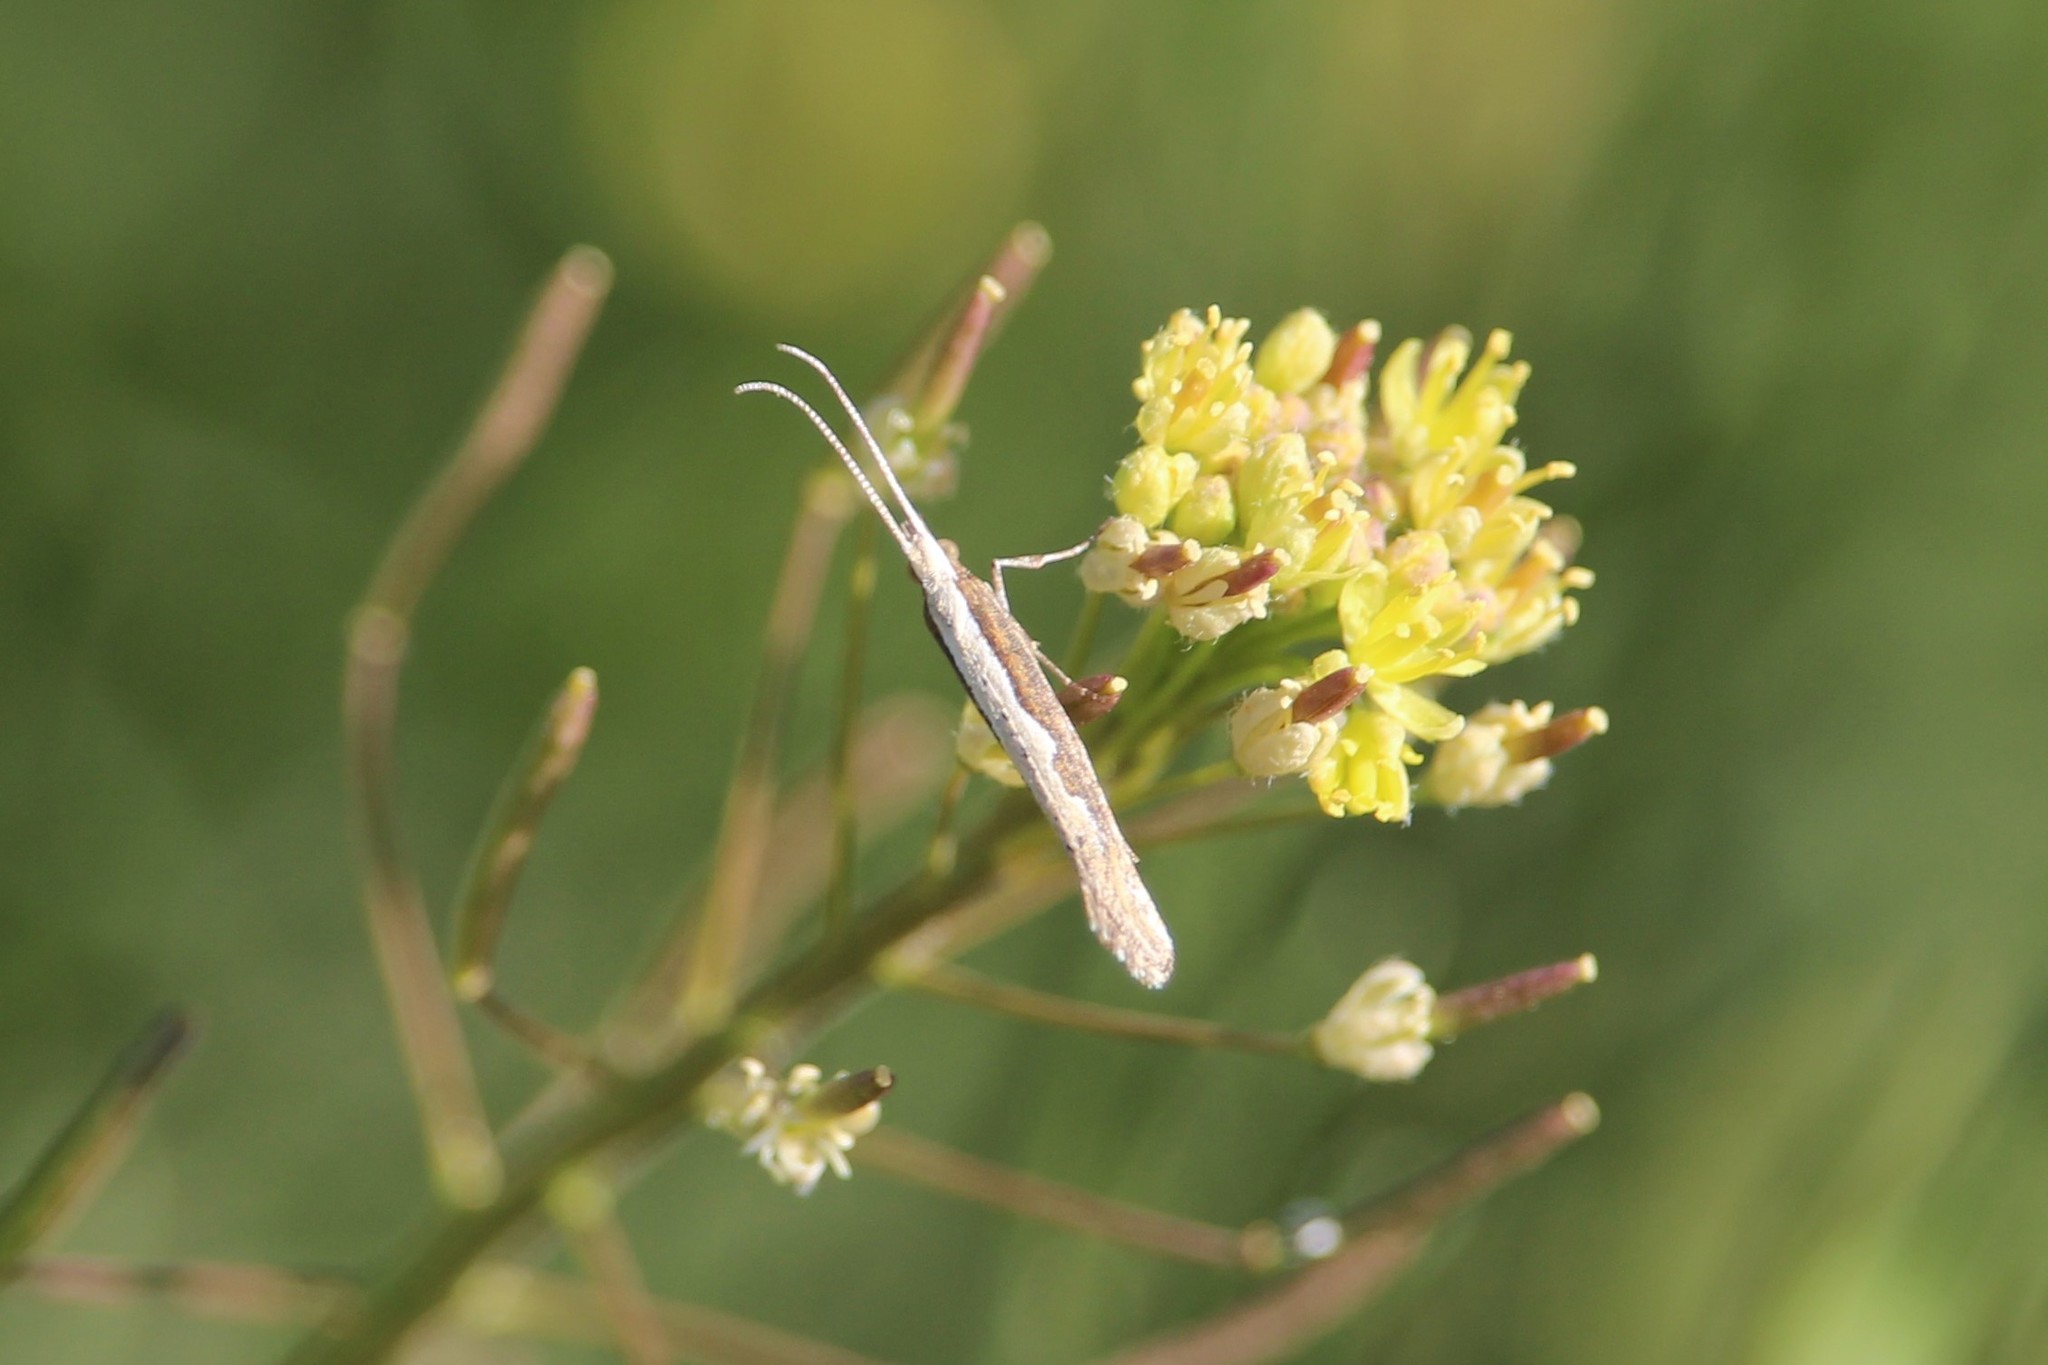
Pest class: diamondback_moth